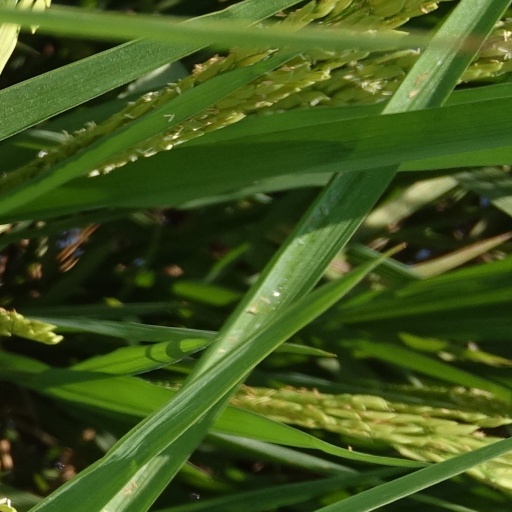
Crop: rice